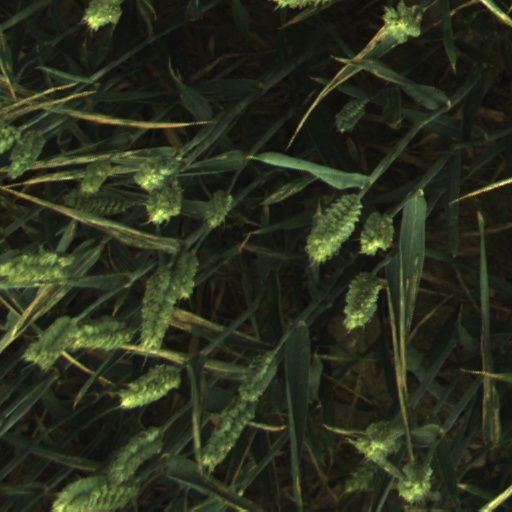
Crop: wheat